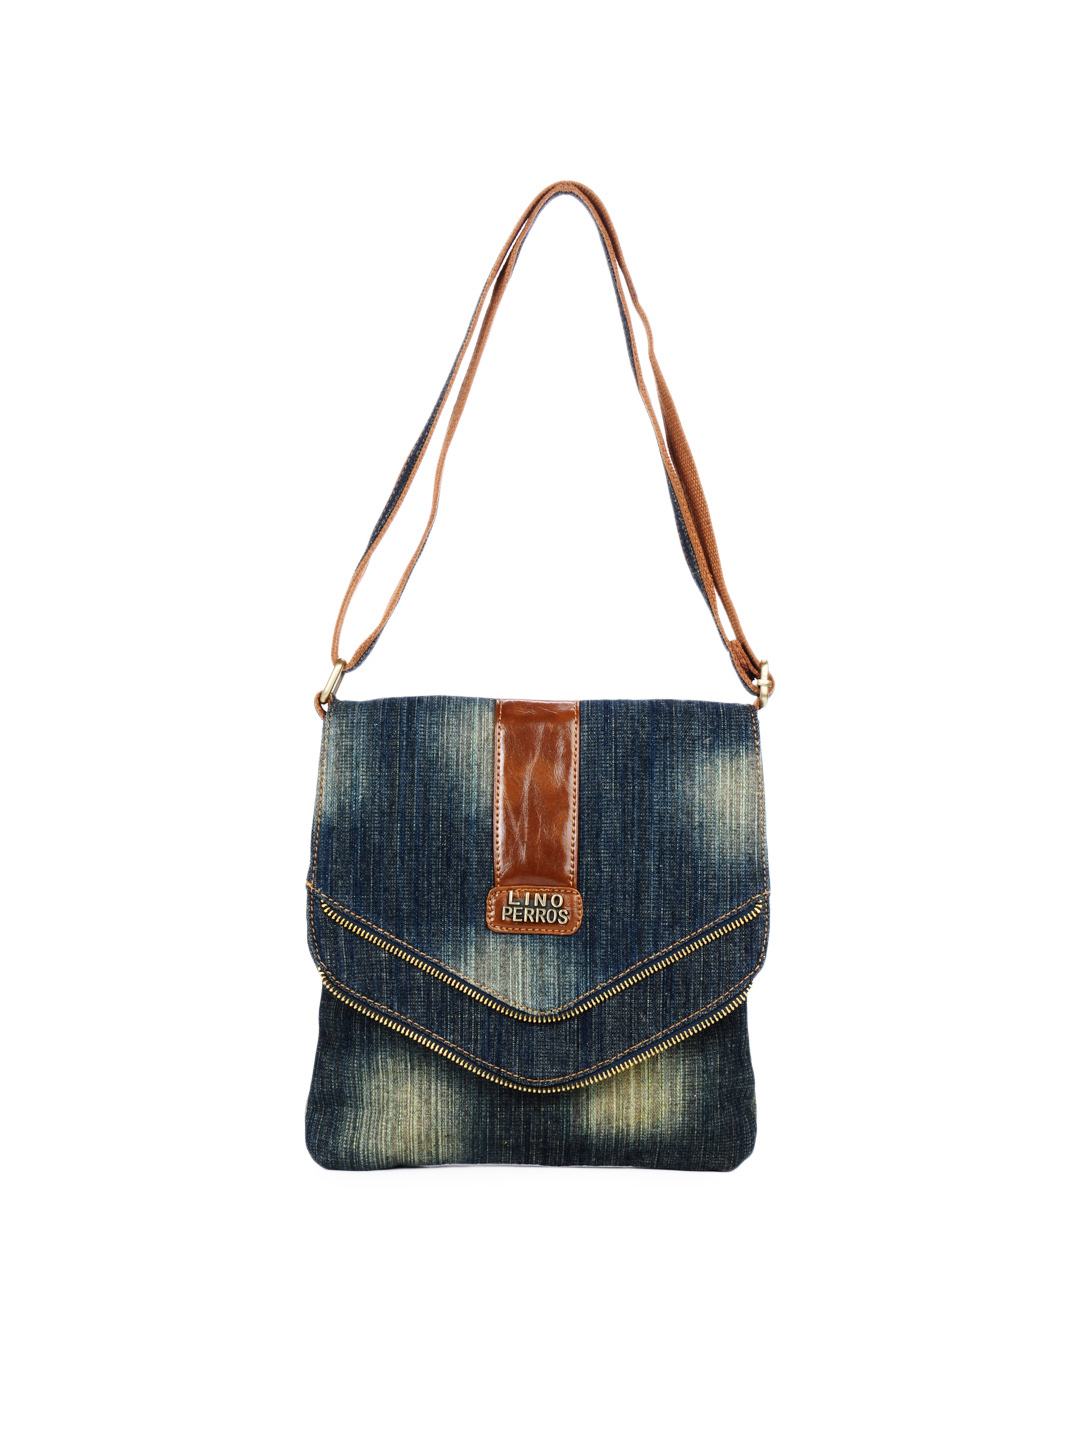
Lino Perros Women Blue Sling Bag
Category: Accessories / Bags / Handbags
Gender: Women
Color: Blue
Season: Summer 2012
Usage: Casual